Kebba Kebell Suso

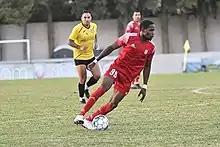

Kebba Kebell Suso (born 3 September 1997) is a Gambian professional footballer who plays as a forward for Zrinjski Osječko.